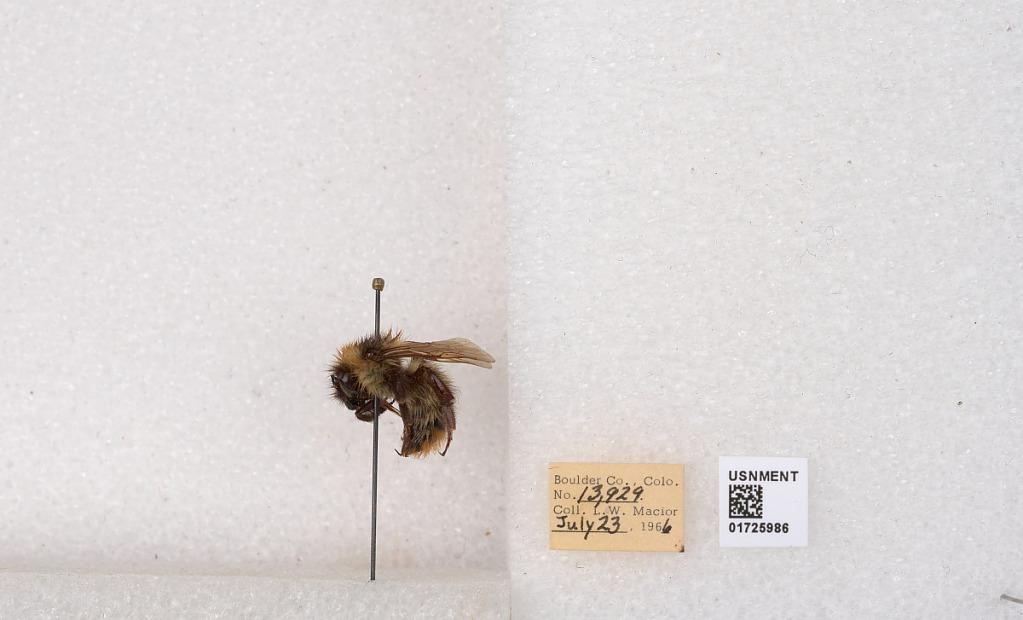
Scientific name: Bombus kirbyellus
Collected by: L. Macior
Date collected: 1966-7-23
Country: United States
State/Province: Colorado
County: Boulder
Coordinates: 40.0925, -105.358